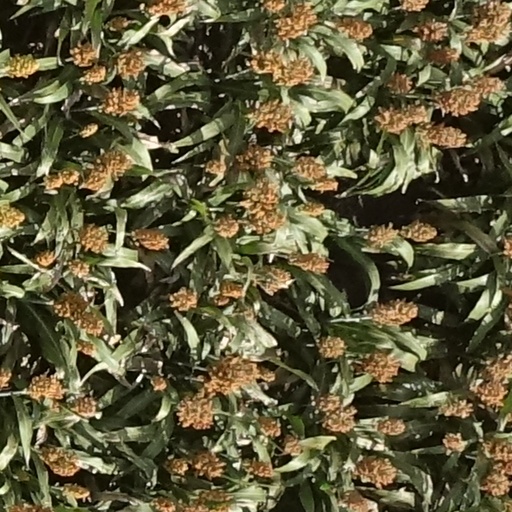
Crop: sorghum